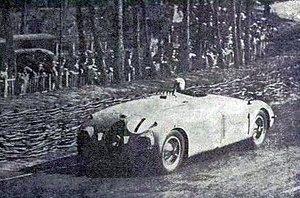
Jean-Pierre Wimille durant les 24 Heures du Mans 1939.
Les 24 Heures du Mans 1939 sont la 16ᵉ édition de l'épreuve et se déroulent les 17 et 18 juin 1939 sur le circuit de la Sarthe.